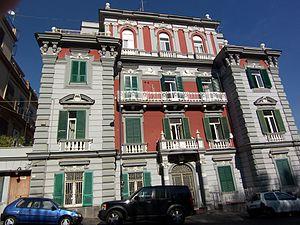
La villa Elena e Maria est un petit palais de Naples, situé sur la colline du Vomero. Il a été érigé en 1904 dans le style Art nouveau qui, à cette époque, était l'architecture dominante dans la ville. Il possède cependant un certain nombre d'éléments architecturaux nettement éclectiques, comme le portail et sa pompeuse décoration.